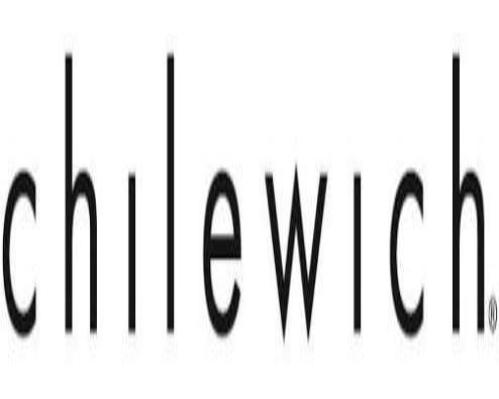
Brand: chilewich
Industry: Clothes